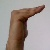
The image shows a hand gesture representing a space in Indian Sign Language.